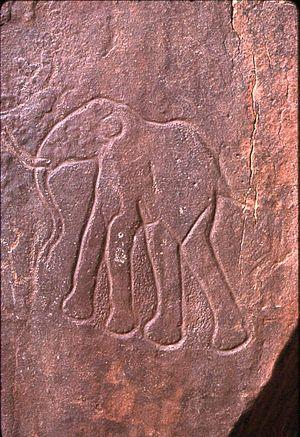
Gravure préhistorique du Sud-oranais, Algérie
Aïn Sefra, est une commune de la wilaya de Naâma en Algérie, située dans le Nord-Ouest du pays.
Les gravures rupestres de la région d'Ain Sefra sont des gravures préhistoriques d'âge néolithique du Sud-oranais. Au long de l'Atlas saharien elles font suite à celles, à l'ouest, de la région de Figuig et précèdent celles, à l'est, des régions d'El-Bayadh, d'Aflou puis de Tiaret. Des gravures comparables ont été décrites, plus à l'est encore, autour de Djelfa et dans le constantinois.
Les éléphants ont été représentés dans l'art depuis la Préhistoire.